Easter (play)

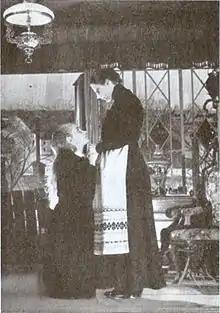
Doris Svedlund as Eleonora and Dora Söderberg as Mother in a 1946 production

Easter is a symbolic religious drama from 1901 by Swedish playwright August Strindberg.